Apulian cuisine

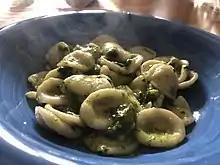
Orecchiette with sauce

The cheese from Apulia which is most popular internationally is the fresh cheese "burrata". This cheese consists of an outer shell of "mozzarella" which is filled with "stracciatella" and cream. Only "burrata di Andria" is protected under the Protected Geographical Indication (PGI) status by the EU, so the generic name is also used for "burrata" produced outside Apulia. The PDO cheeses of Apulia are the aged "caciocavallo Silano", "canestrato Pugliese" and fresh "mozzarella di bufala Campana". Other cheeses include "caciocavallo podolico", "cacioricotta Pugliese", "pallone di Gravina" and several varieties of "ricotta", of which "ricotta forte" has an especially strong flavor.